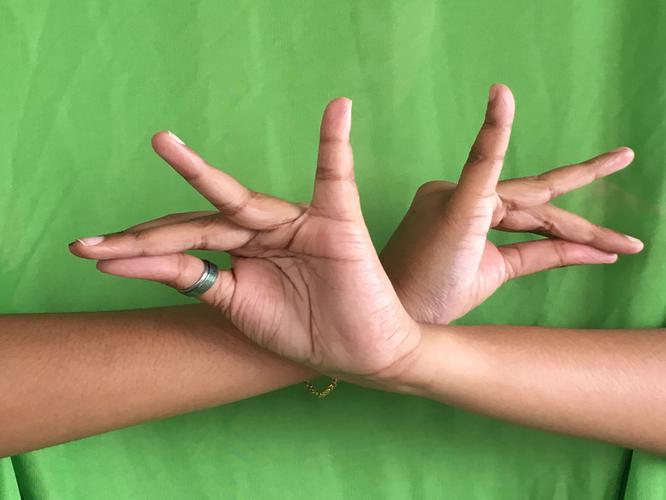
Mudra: Katakavardhana
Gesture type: double_hand